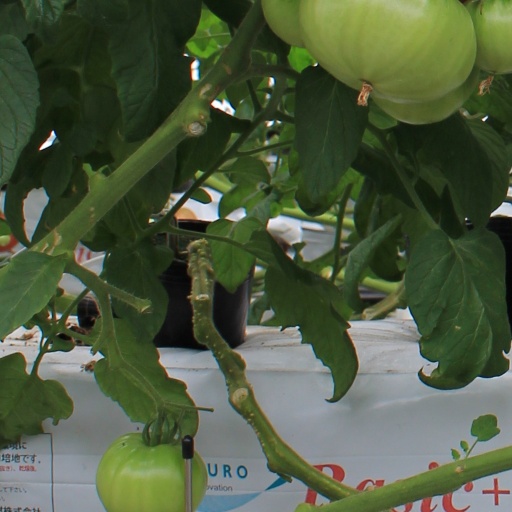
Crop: tomato